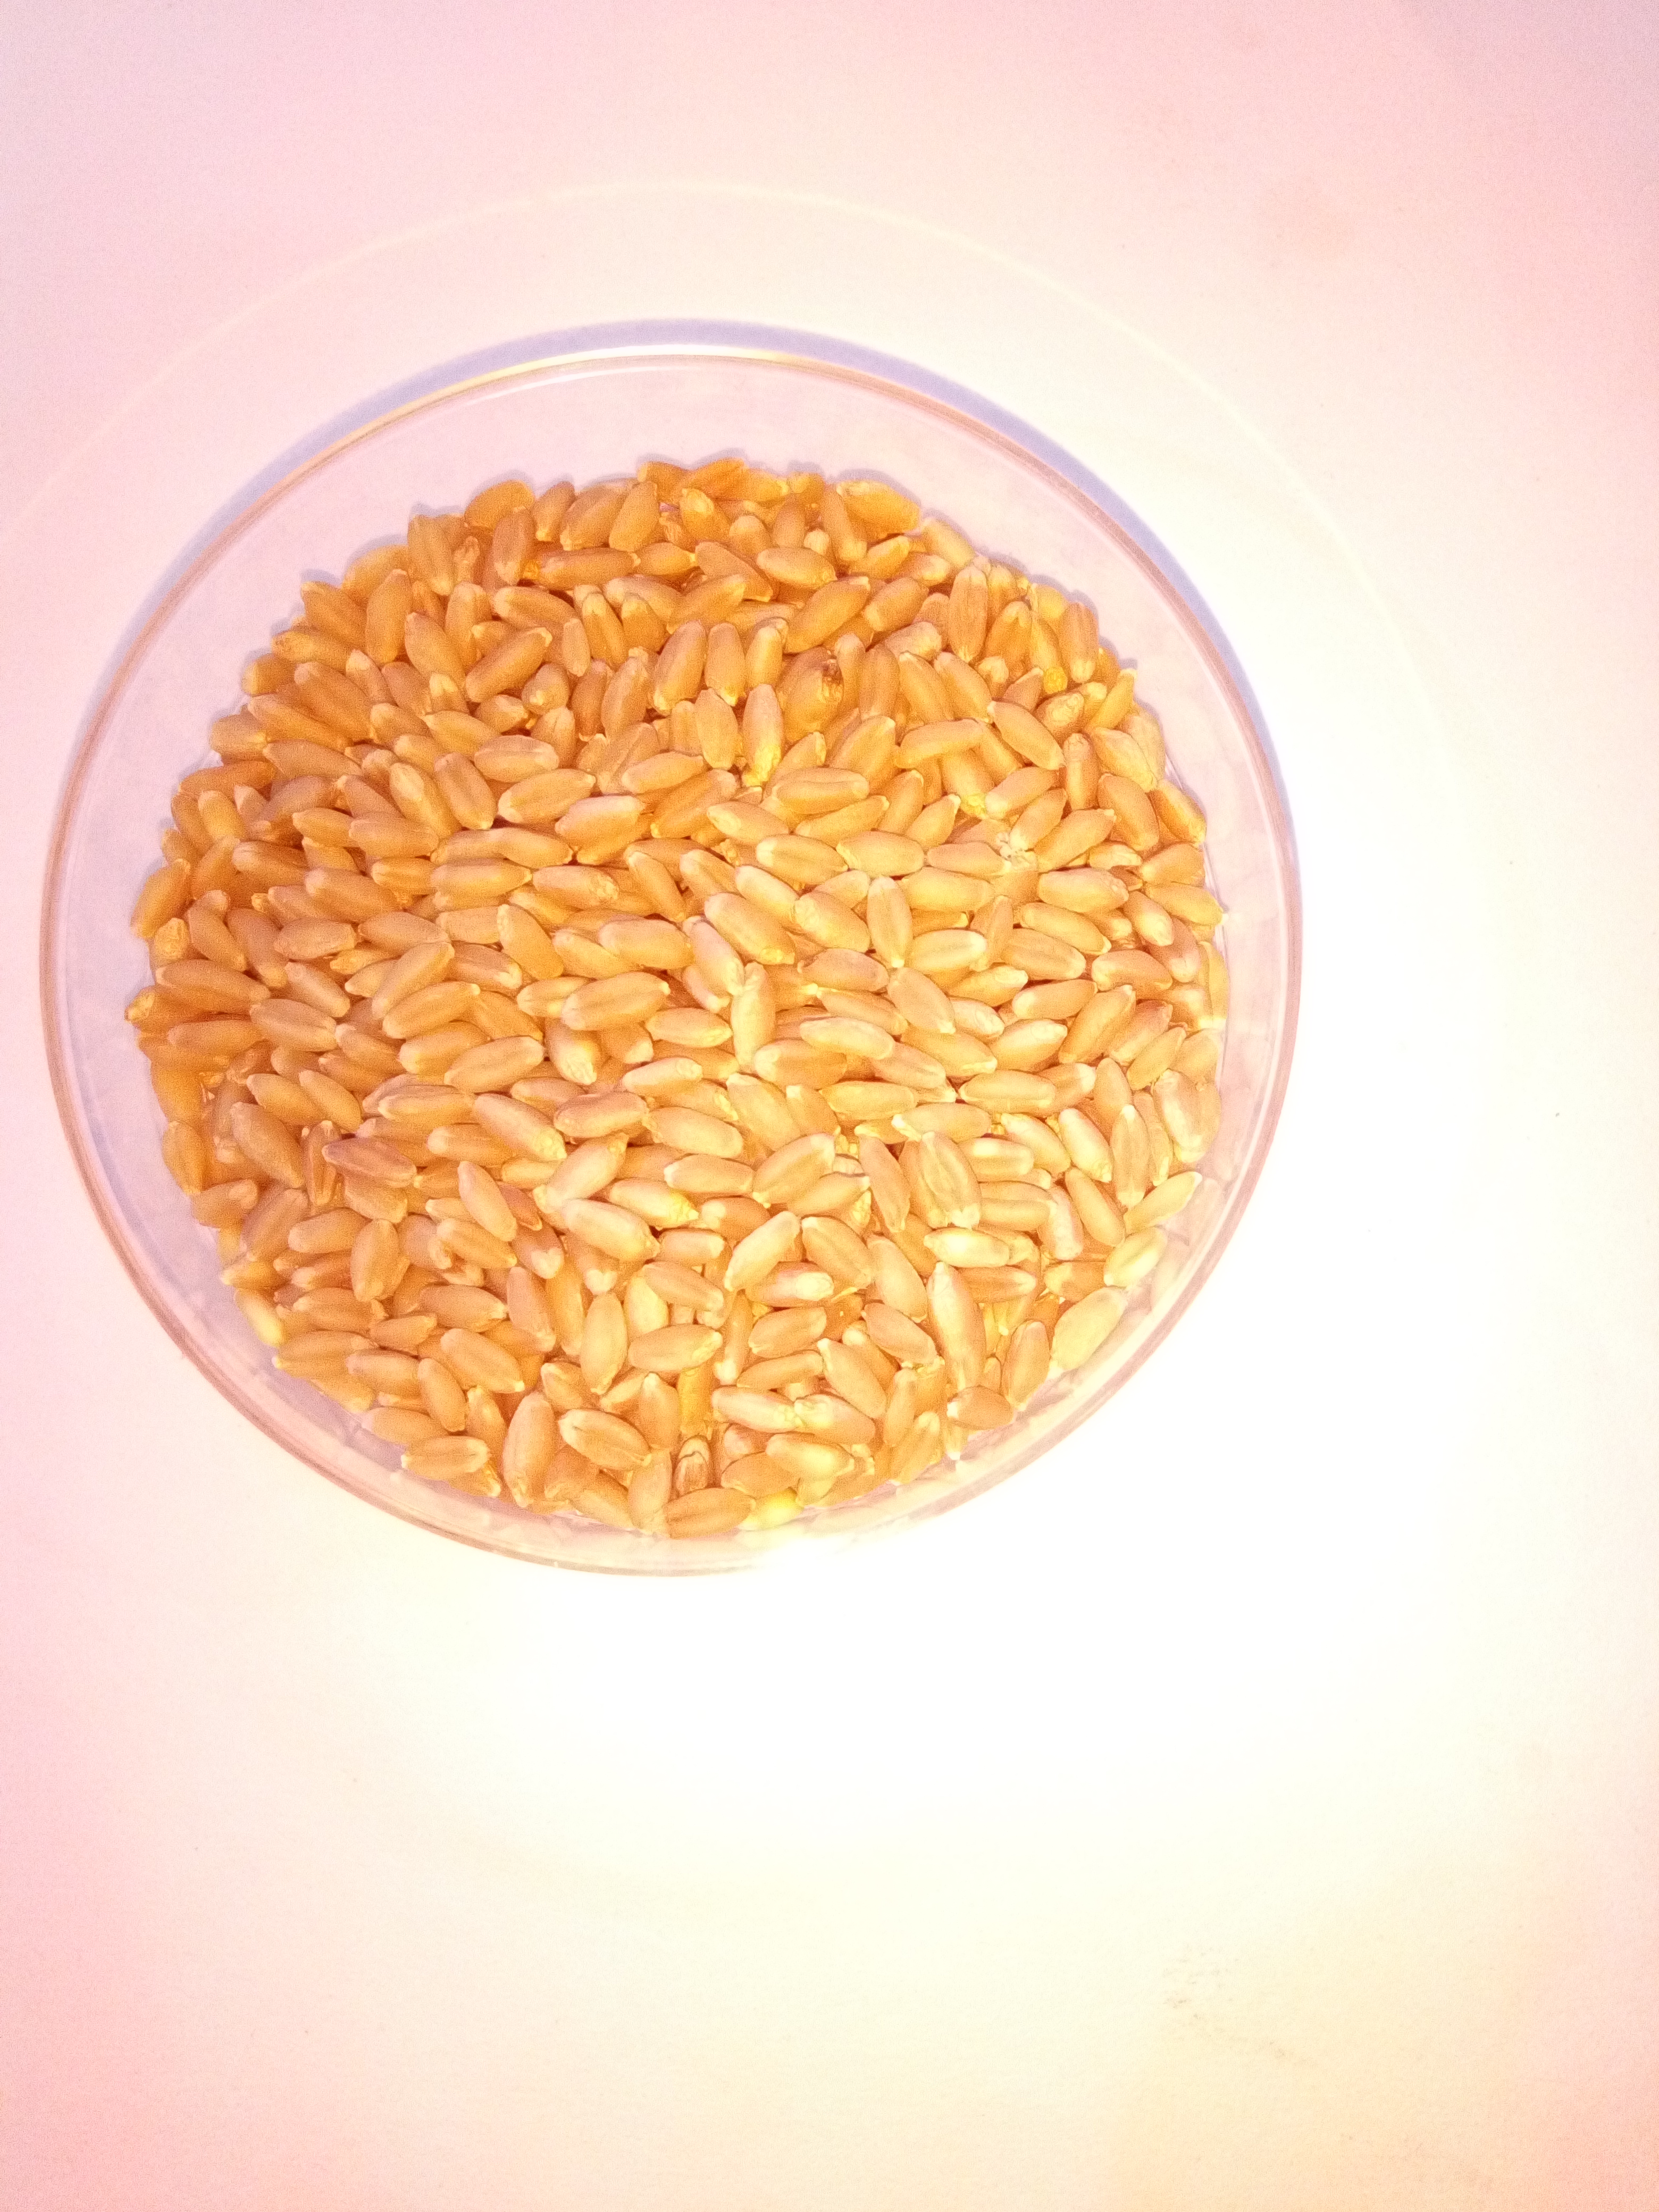
Rice seed variety: Unknown